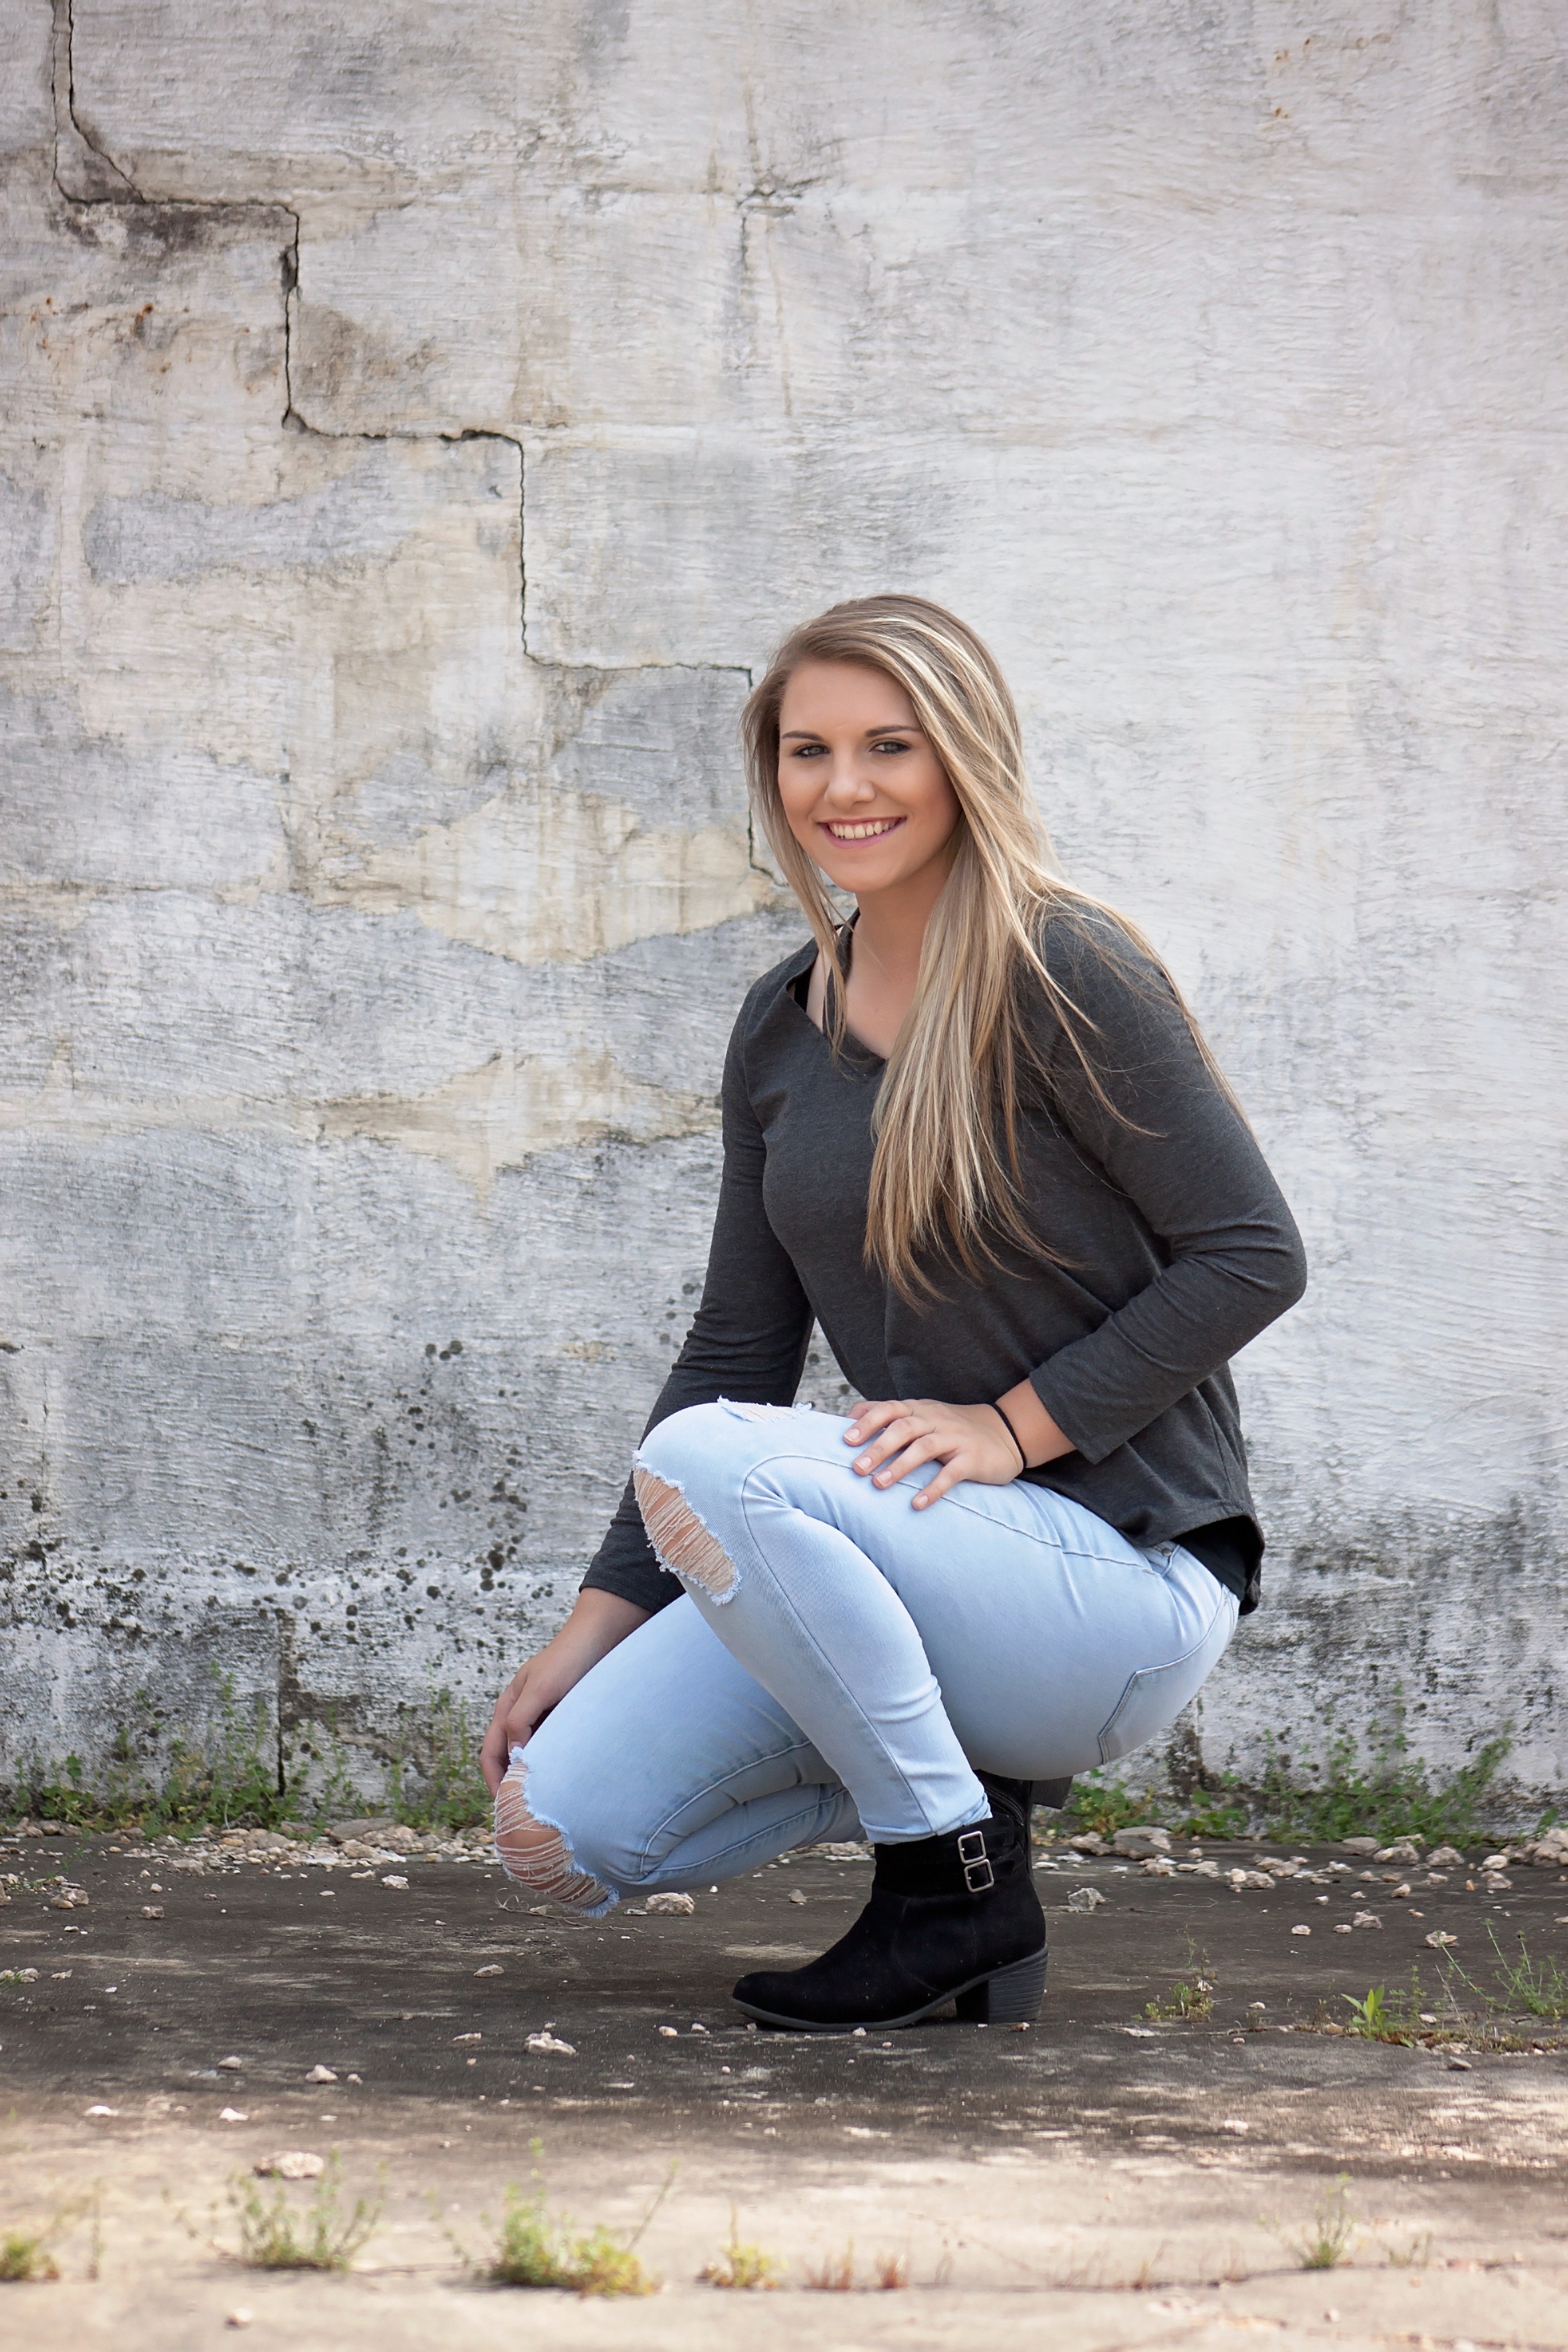
person, people, girl, woman, hair, white, photography, cute, female, leg, portrait, model, young, spring, sitting, fashion, lady, blonde, makeup, face, dress, happy, photograph, beauty, beautiful, attractive, photo shoot, portrait photography, human positions